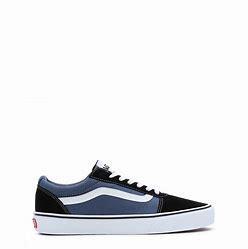
Brand: Vans
Model: Ward